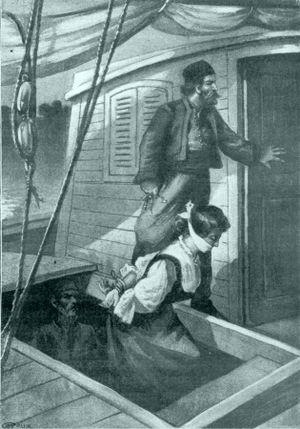
Jules Verne ""Le Pilote du Danube"" (1908), dessins par George Roux. This file was uploaded with Commonist."